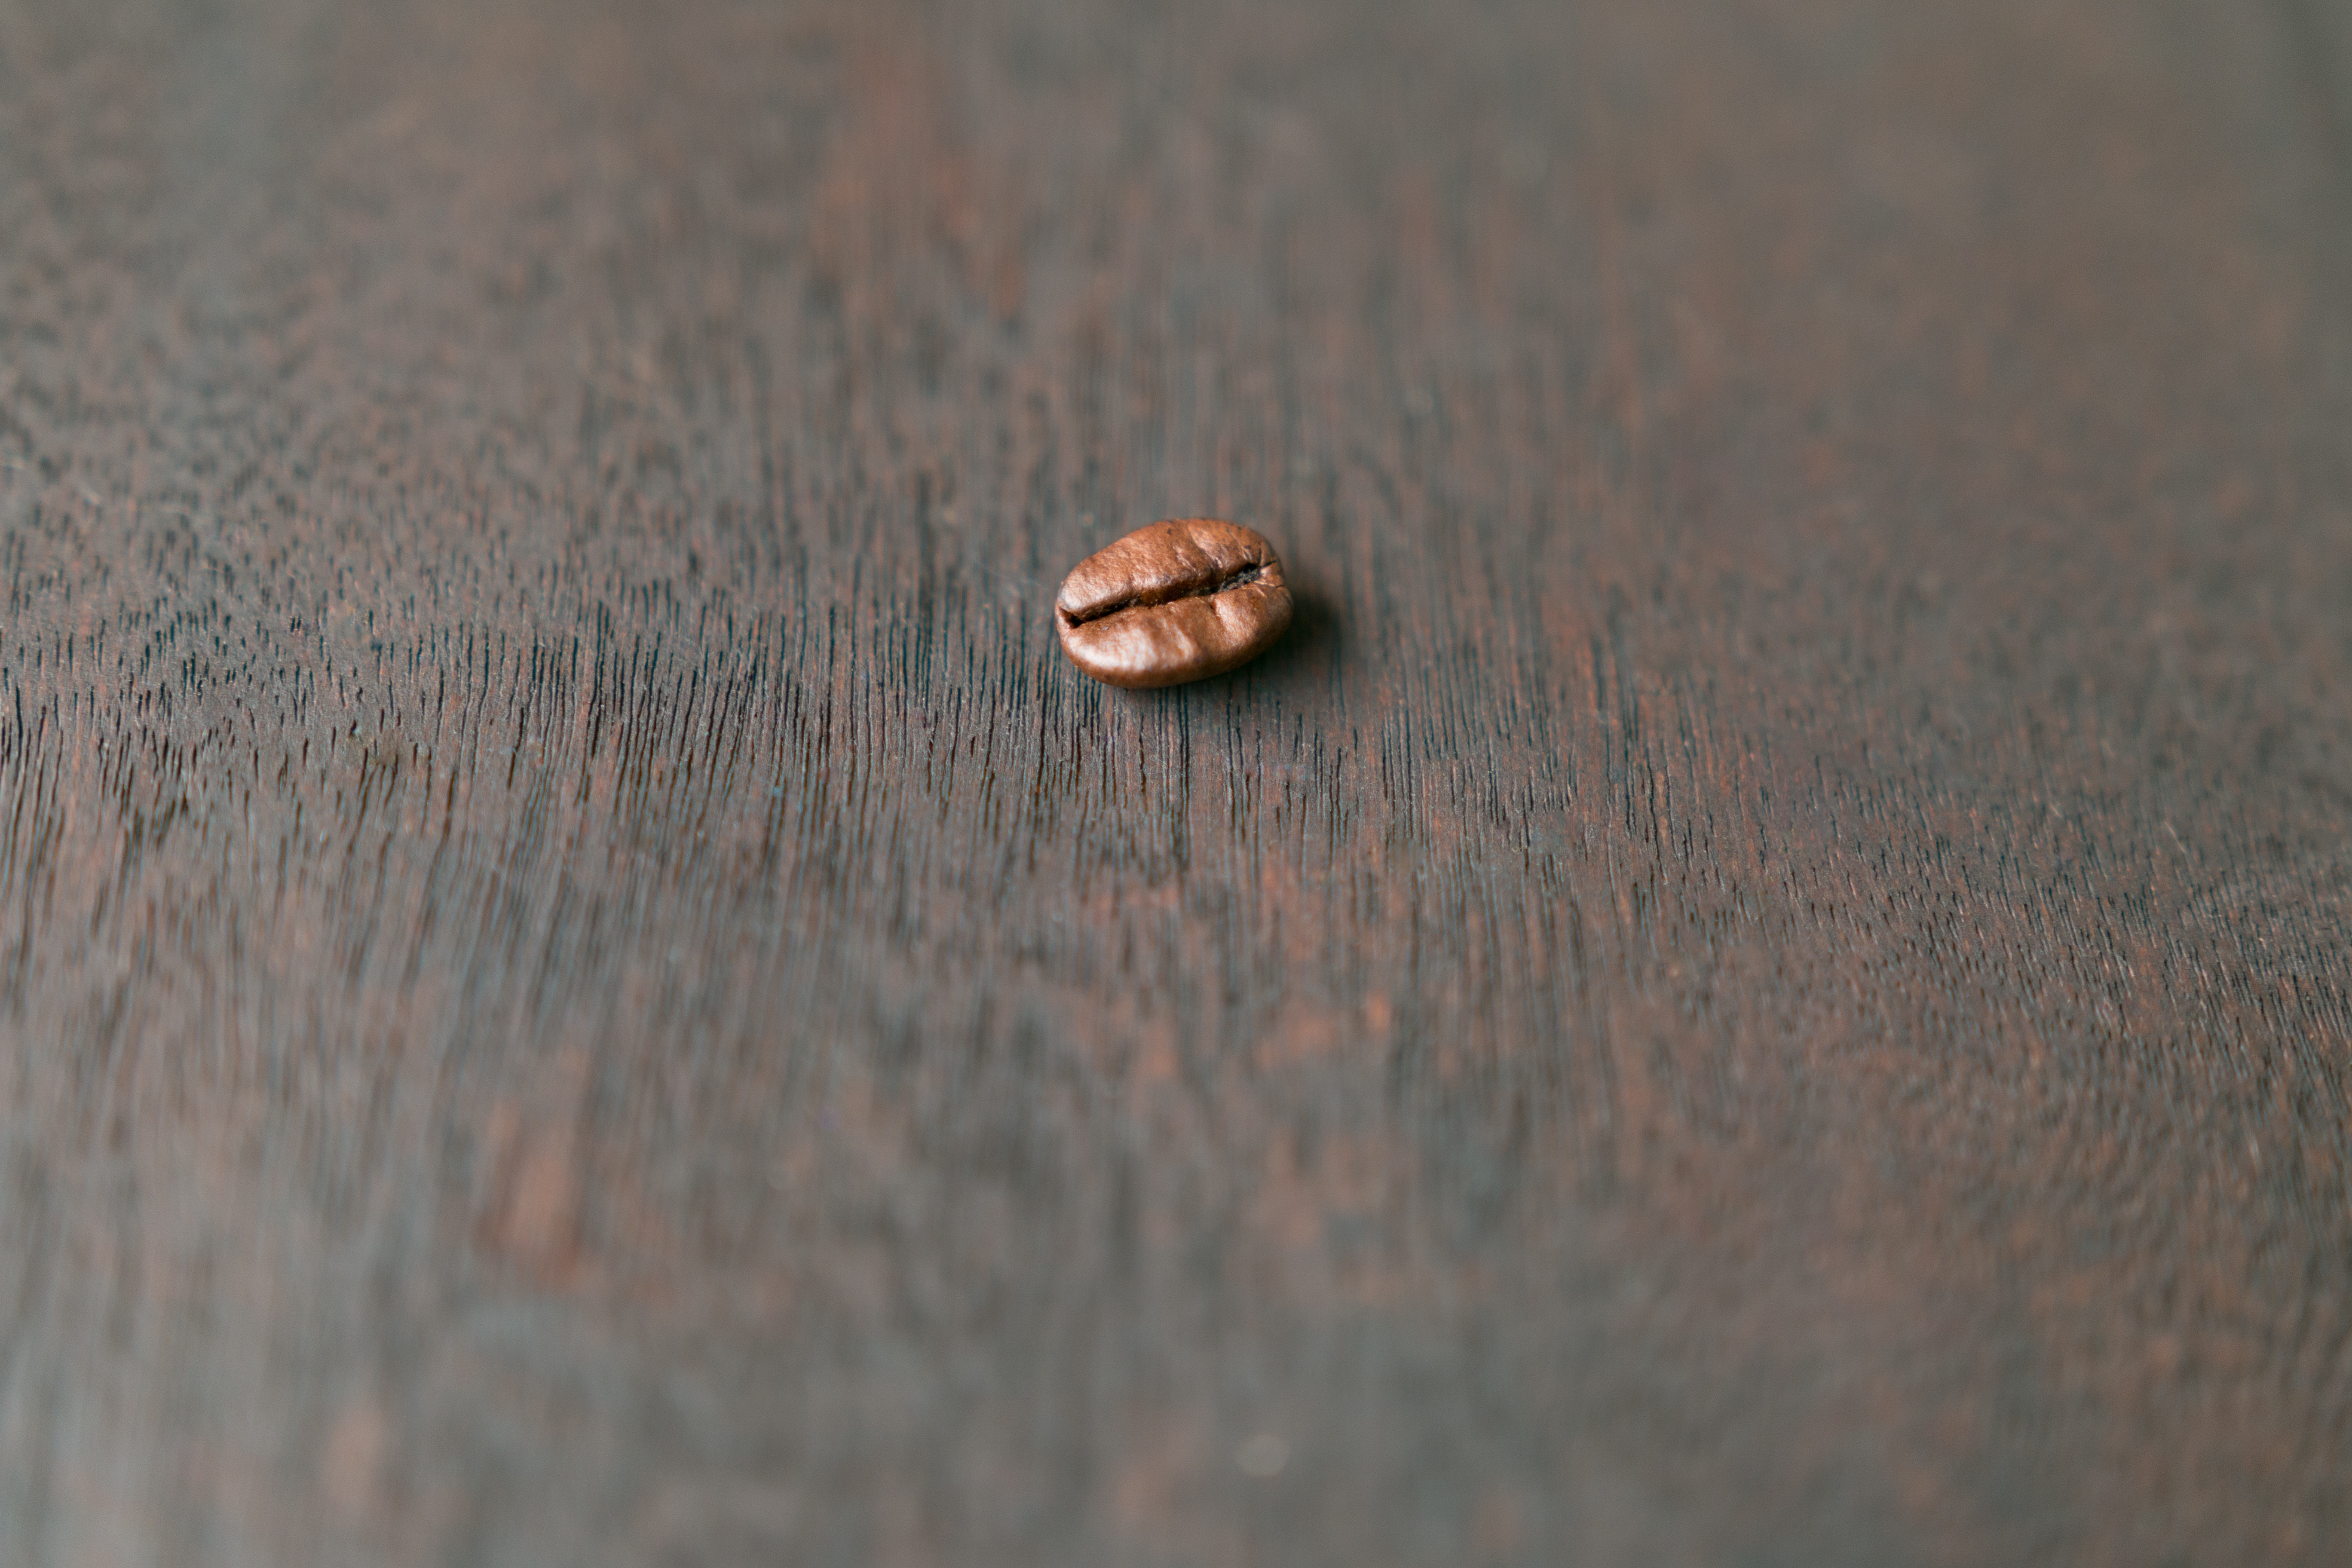
hand, sand, wood, photography, leaf, soil, fauna, material, invertebrate, close up, macro photography